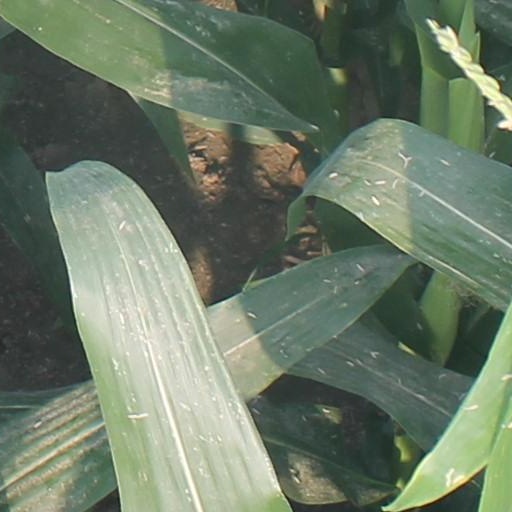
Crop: maize; corn